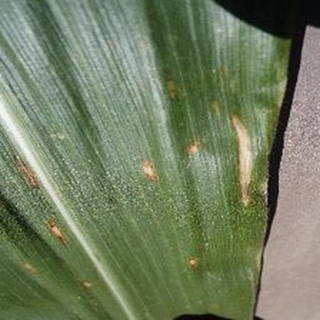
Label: corn_gray_leaf_spot